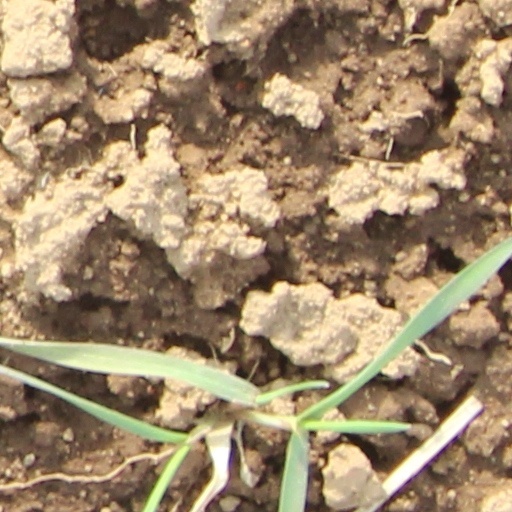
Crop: wheat